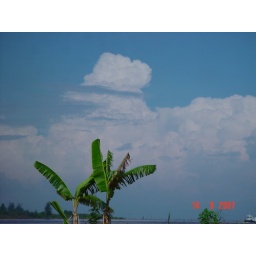
bananas in the clouds